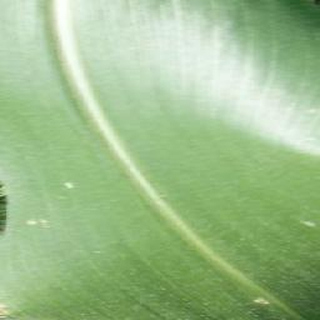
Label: healthy_corn